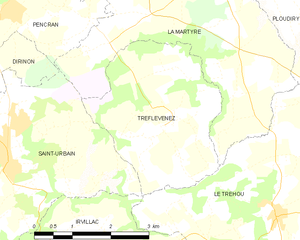
Tréflévénez [tʁeflevenɛz] est une commune du département du Finistère, dans la région Bretagne, en France.